Cyrus the Great

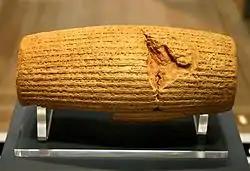
The Cyrus cylinder, a contemporary cuneiform script proclaiming Cyrus as legitimate king of Babylon

The historical nature of this decree has been challenged. Professor Lester L Grabbe argues that there was no decree but that there was a policy that allowed exiles to return to their homelands and rebuild their temples. He also argues that the archaeology suggests that the return was a "trickle", taking place over perhaps decades, resulting in a maximum population of perhaps 30,000. Philip R. Davies called the authenticity of the decree "dubious", citing Grabbe and adding that arguing against "the authenticity of Ezra 1.1–4 is J. Briend, in a paper given at the Institut Catholique de Paris on 15 December 1993, who denies that it resembles the form of an official document but reflects rather biblical prophetic idiom."